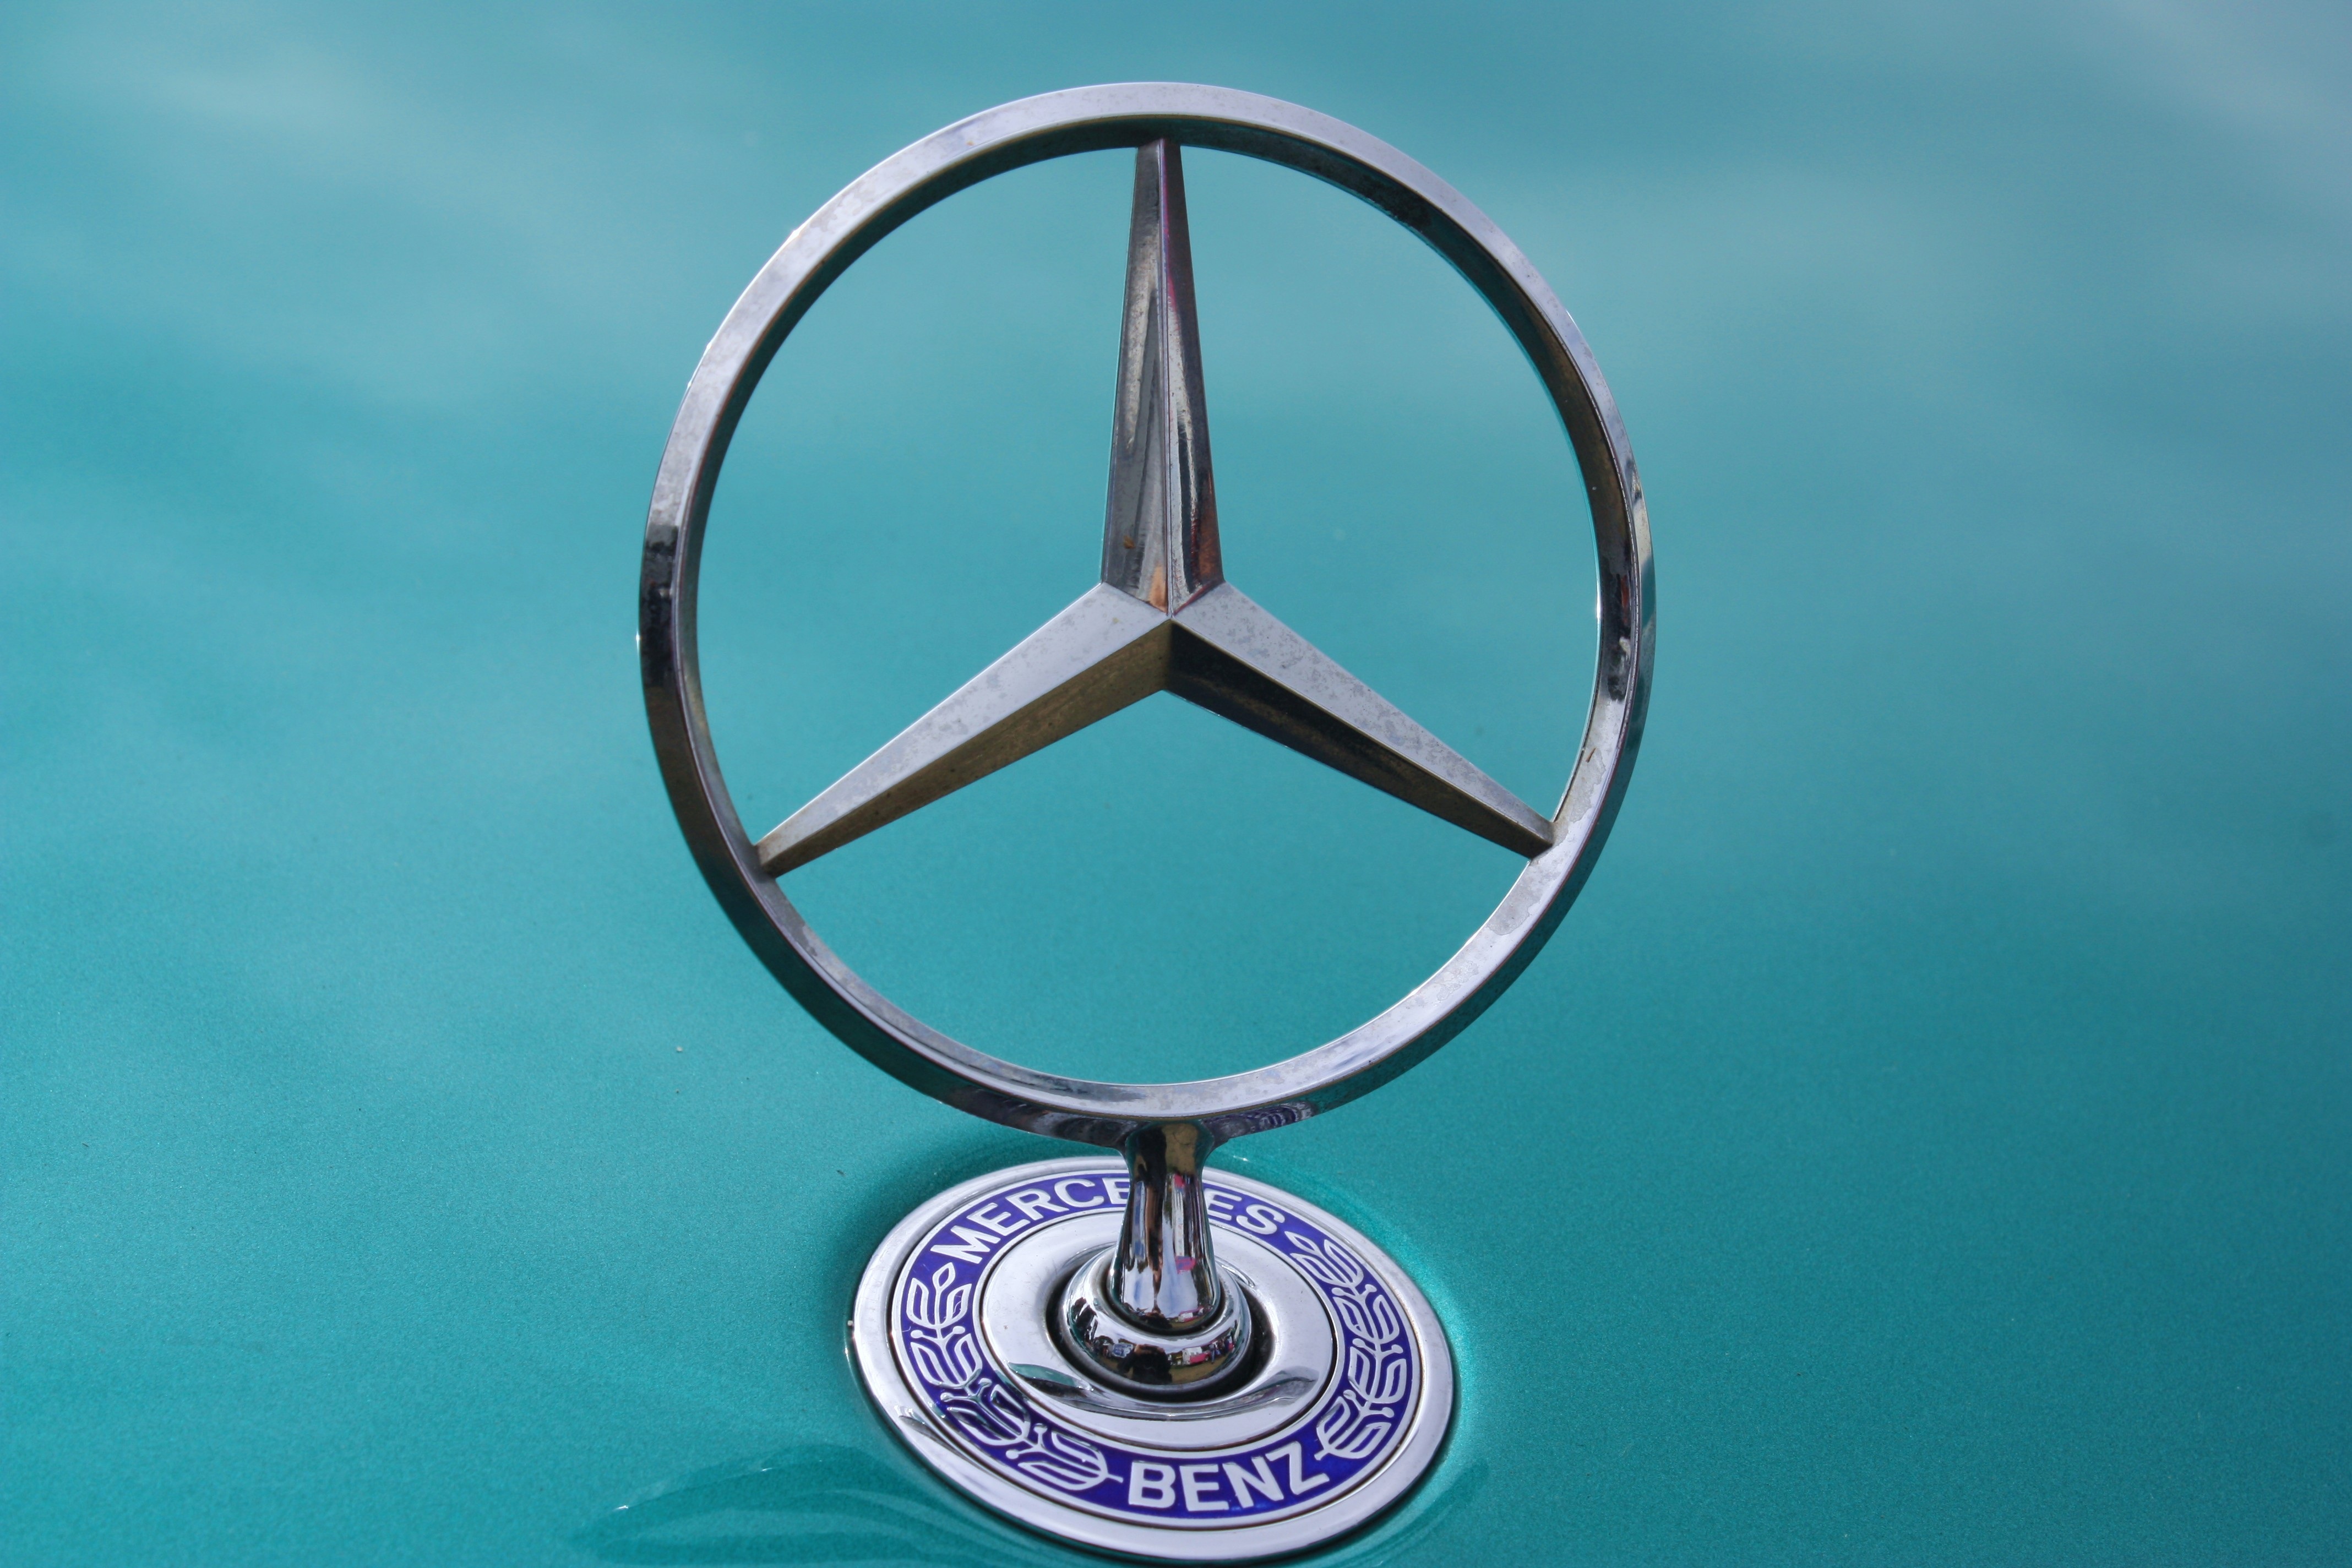
car, vintage, wheel, automobile, retro, glass, symbol, circle, hood, font, ornate, logo, bonnet, mercedes, classic, shiny, badge, award